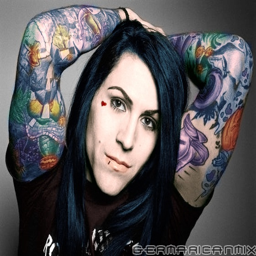
an incredible shot displaying the beautiful color in tattoos .